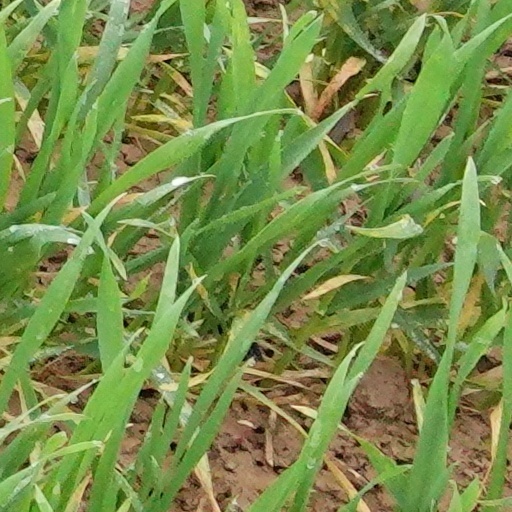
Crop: wheat